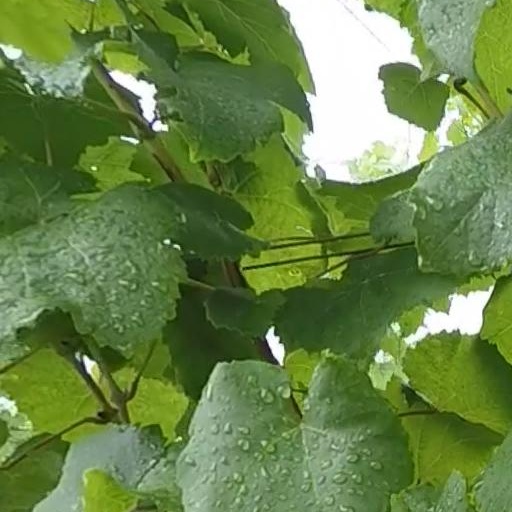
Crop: grape